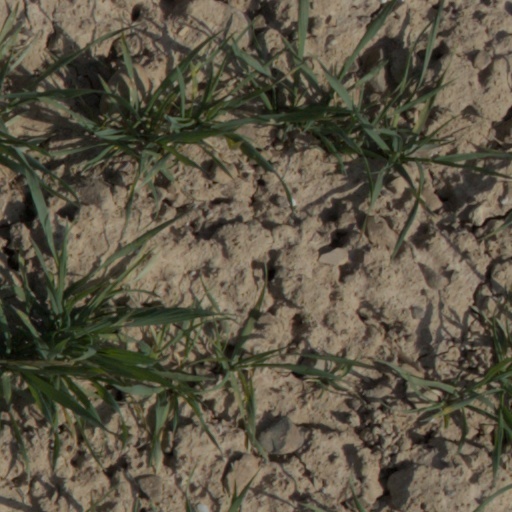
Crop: wheat